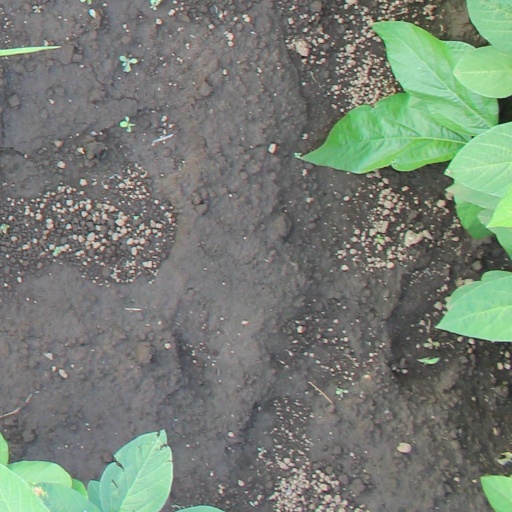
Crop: soybean